Amanda Nildén

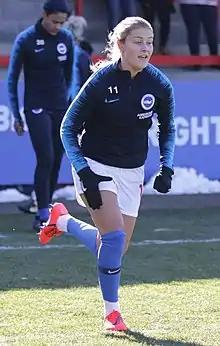
Nildén warming up with Brighton in 2019

Elsa Amanda Nildén (born 7 August 1998) is a Swedish professional footballer who plays as a defender for Women's Super League club Tottenham Hotspur and the Sweden national team.